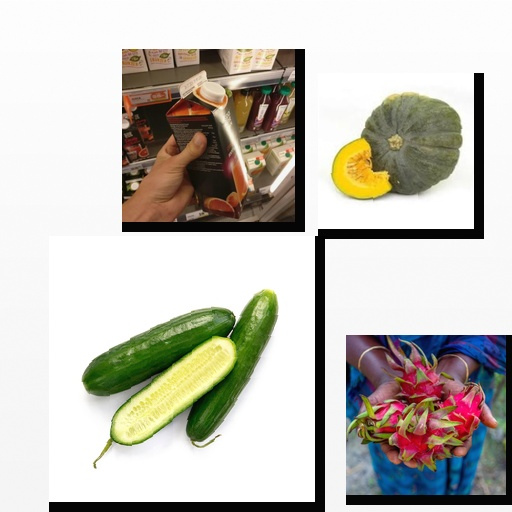
Food items: dragon_fruit, cucumber, red_grapefruit_juice, pumpkin